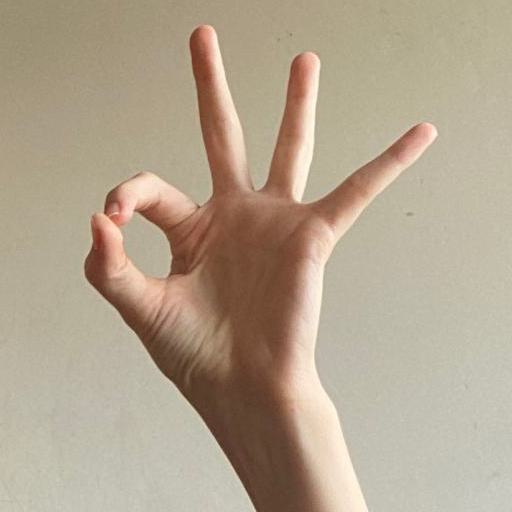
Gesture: ok